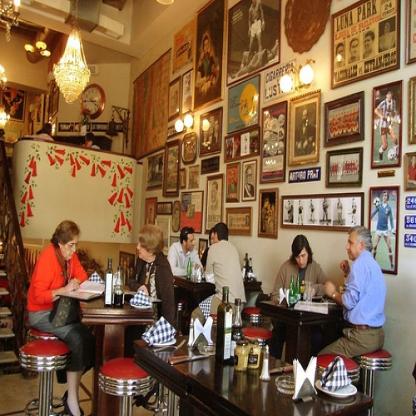
Scene: Indoor